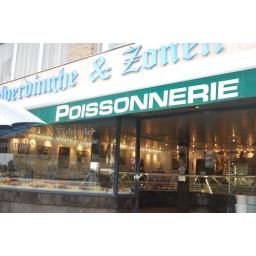
The fish market in La Panne, Belgium